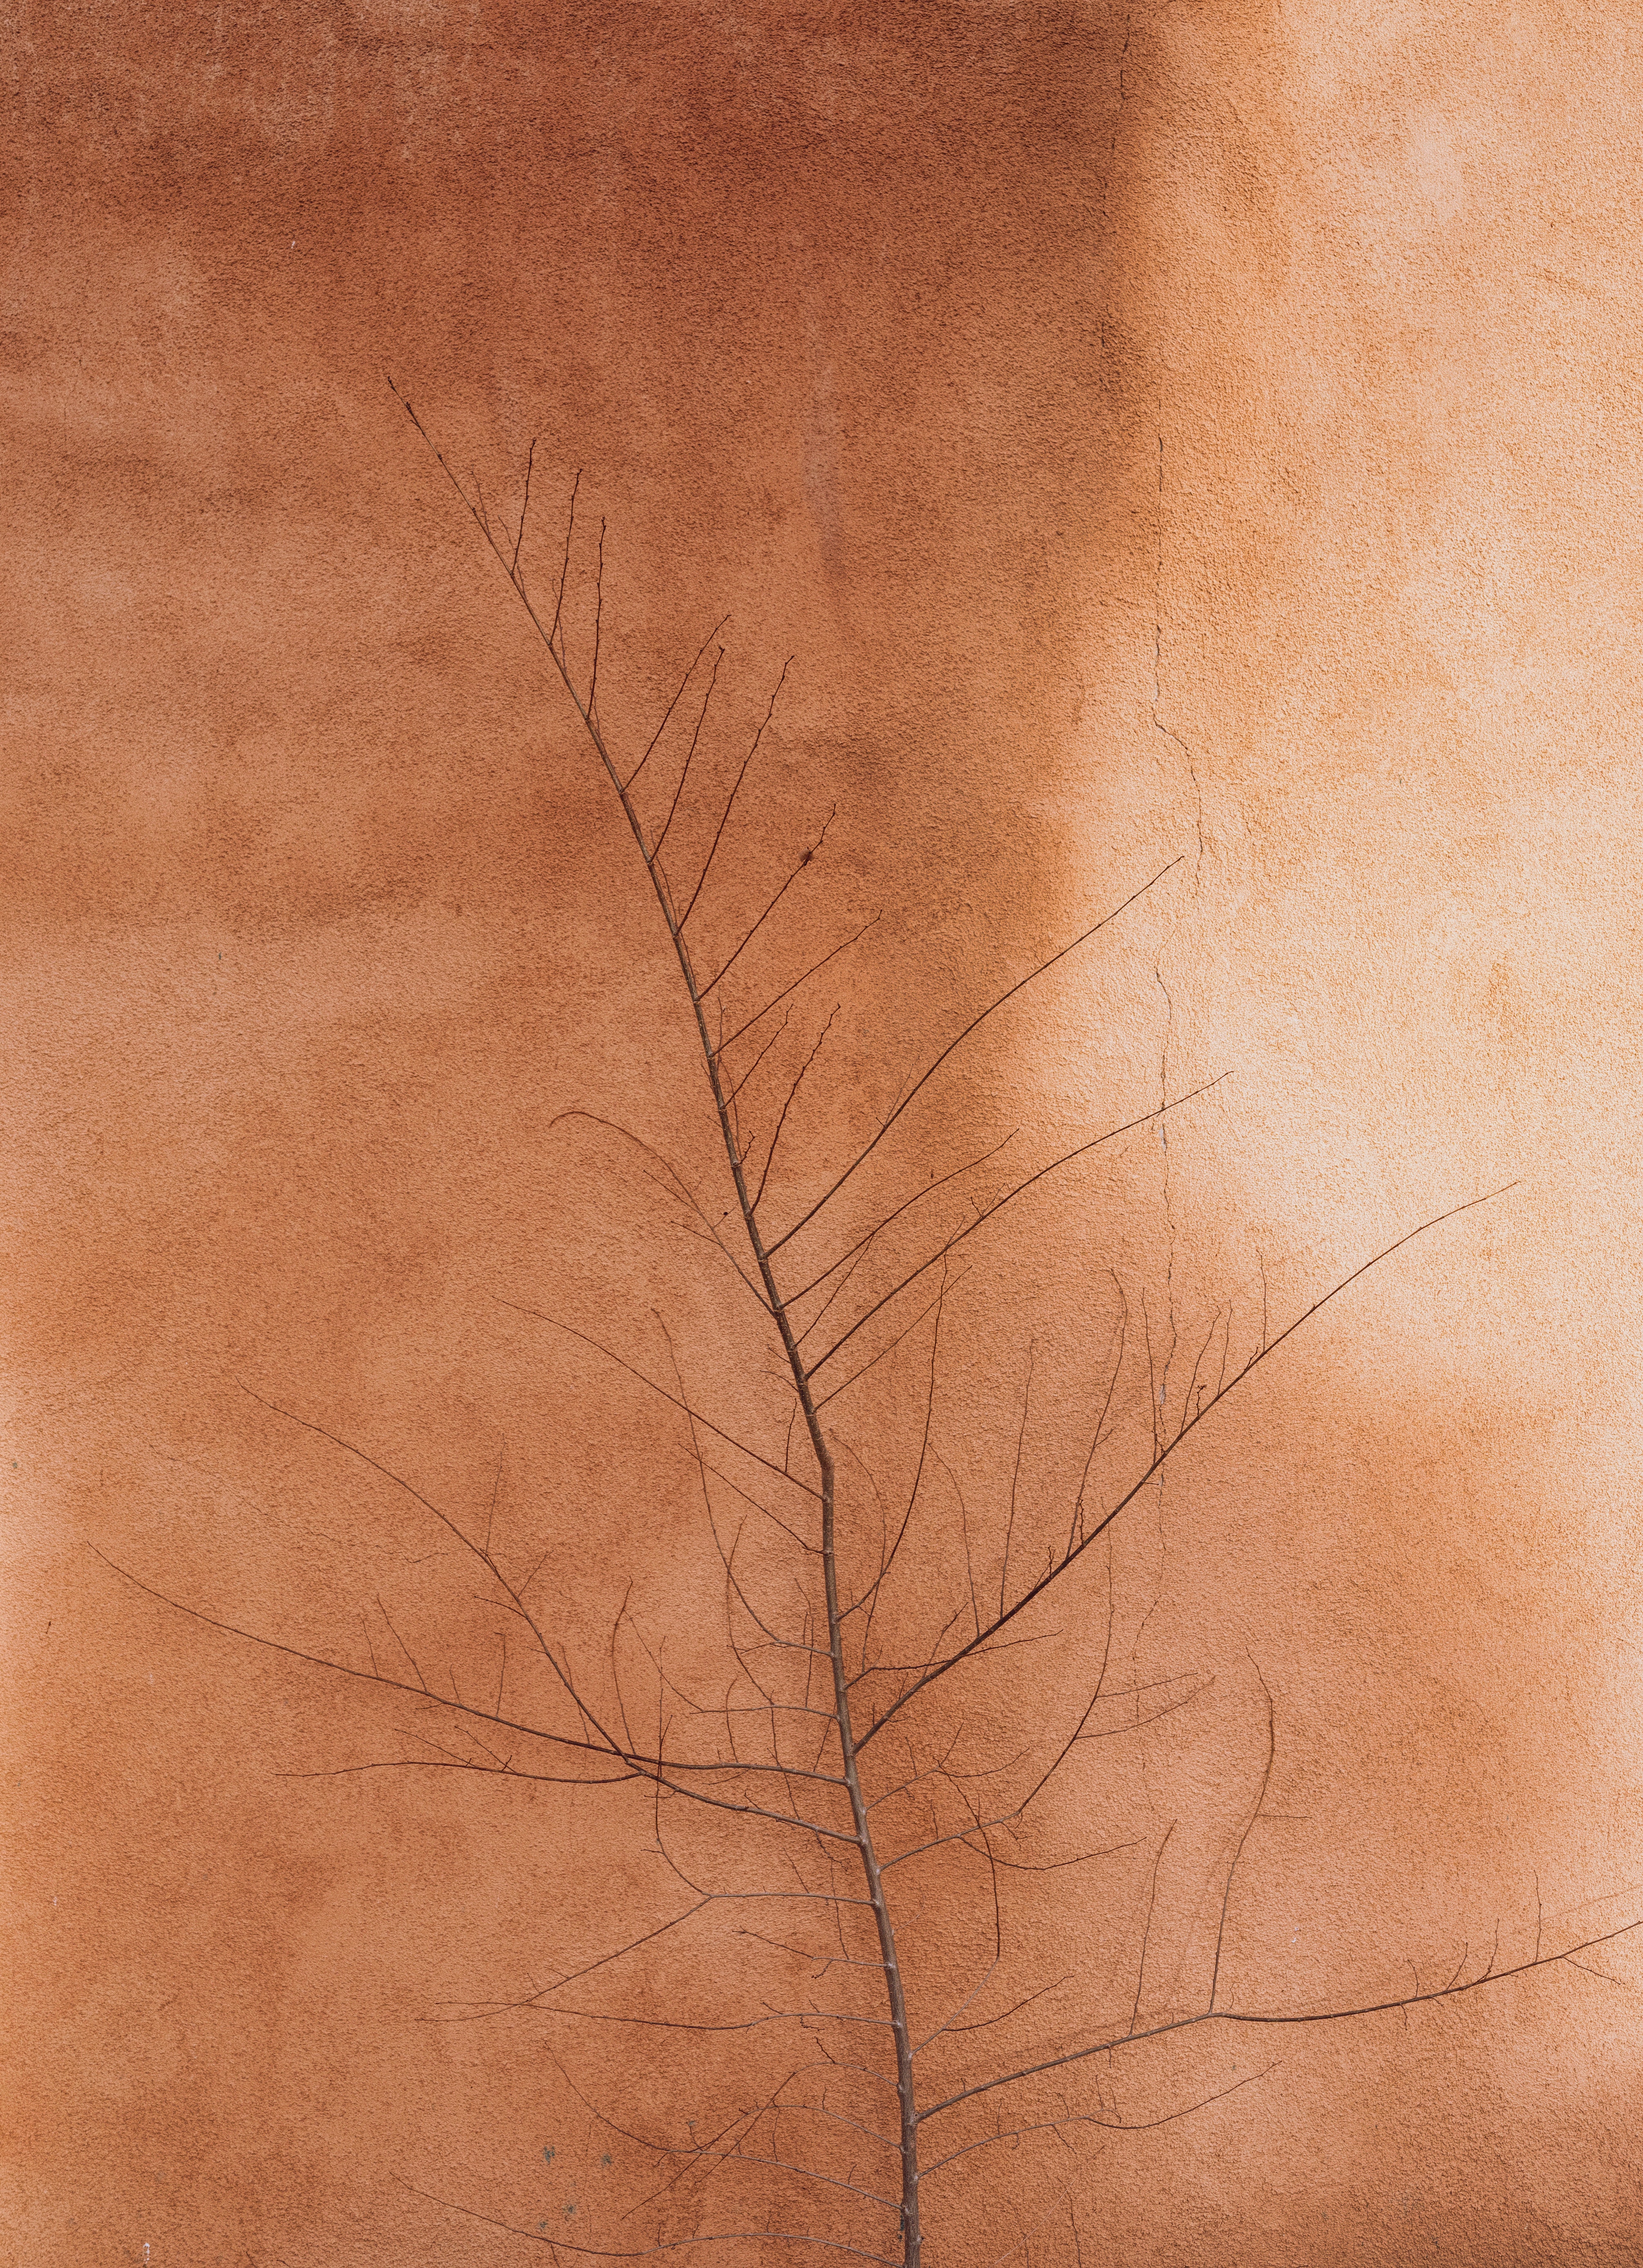
tree, plant, branch, wood, twig, trunk, rectangle, natural landscape, Tints and shades, painting, landscape, art, grass, peach, visual arts, forest, pattern, illustration, deciduous, drawing, flesh, soil, plant stem, modern art, font, still life photography